Kii-Hosokawa Station

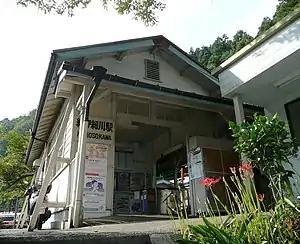
Kii-Hosokawa Station, September 2008

is a passenger railway station in the town of Kōya, Ito District, Wakayama Prefecture, Japan, operated by the private railway company Nankai Electric Railway.